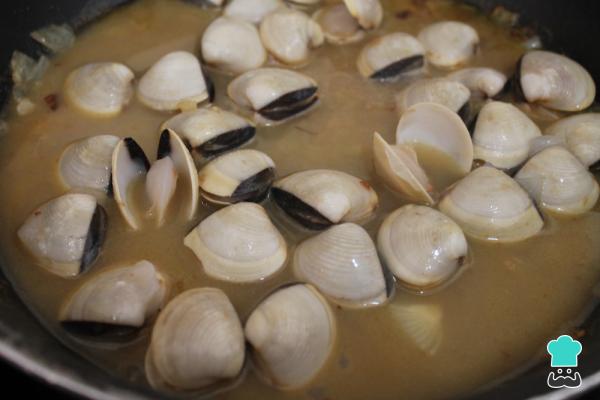
Incorpora las almejas, remueve y deja cocer unos siete minutos hasta que estas se abran. ¡Ya casi está lista la receta andaluza de almejas a la marinera!